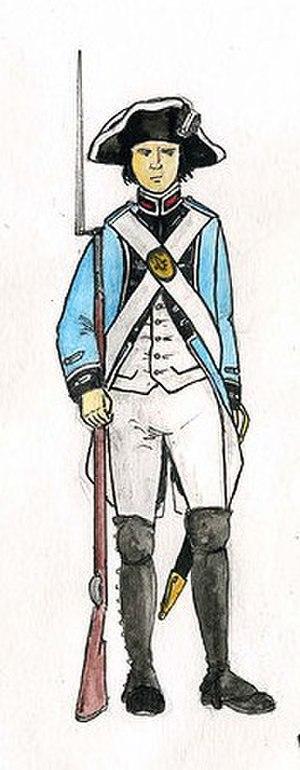
Légion de Damas
Étienne-Charles, duc de Damas-Crux, né au château de Crux le 10 février 1754, mort à Paris le 29 mai 1846, est un militaire et personnalité politique français.
La Légion de Damas est une unité de l’armée des émigrés qui est à l'origine de la création des hussards de la Légion de Damas.